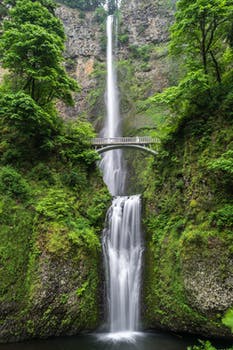
Label: No Watermark